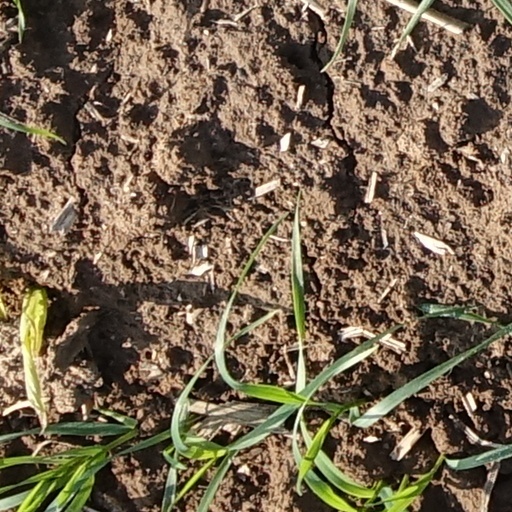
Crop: wheat